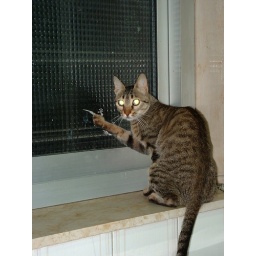
Chasing lizards on the kitchen window was Zhenny and Toffee's favourite pastime in the Cairo house.